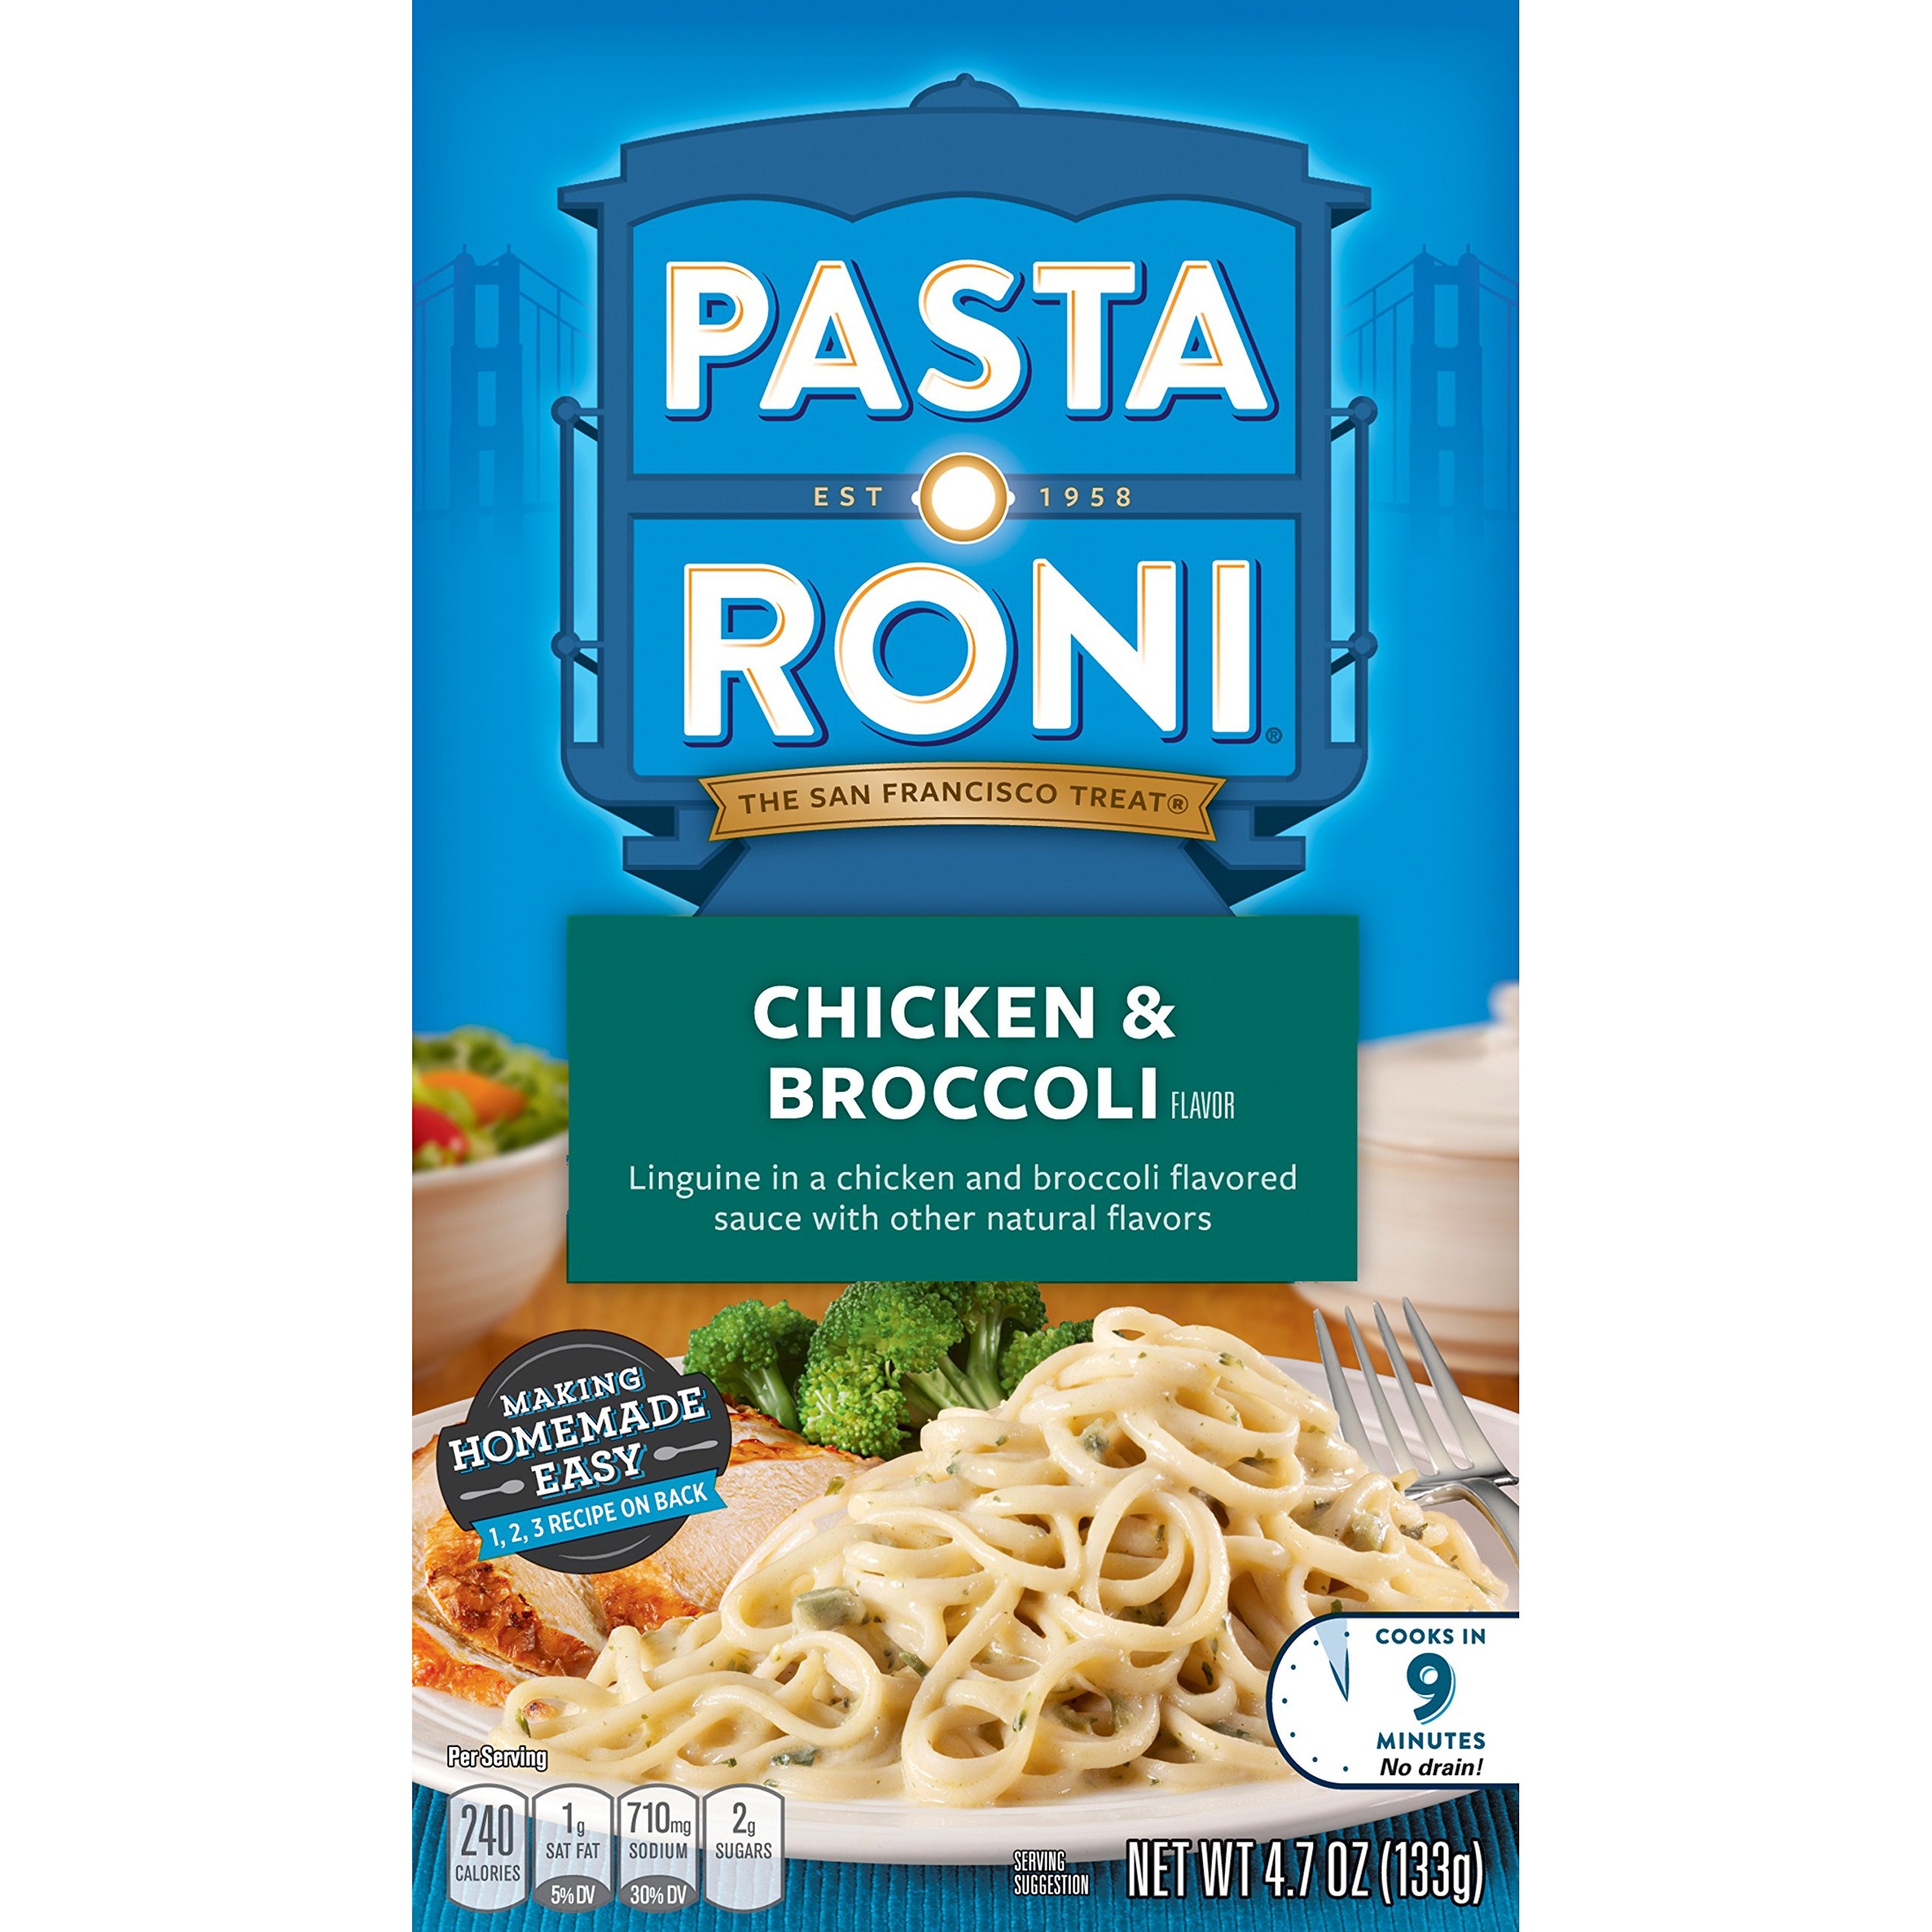
Item Name: Pasta Roni Chicken & Broccoli Linguine Mix 4.7 Ounce (Pack of 12 Boxes)
Bullet Point 1: Linguini in a chicken and broccoli flavor sauce
Bullet Point 2: Just add chicken to make it a meal
Bullet Point 3: Cooks in just 9 minutes
Bullet Point 4: Pack of 12 boxes
Bullet Point 5: Visit our website for tips to help you create easy family pleasing meals
Value: 56.4
Unit: Ounce

Price: 1.99